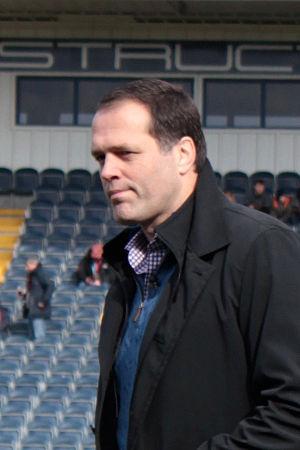
Martin Christopher Bayfield, est né le 21 décembre 1966 à Bedford. C’est un ancien joueur de rugby à XV, qui a joué avec l'équipe d'Angleterre, évoluant au poste de deuxième ligne.